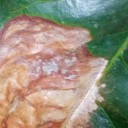
Label: Phoma